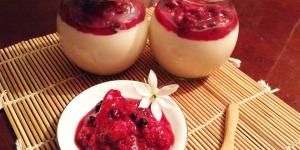
panna cotta de queso